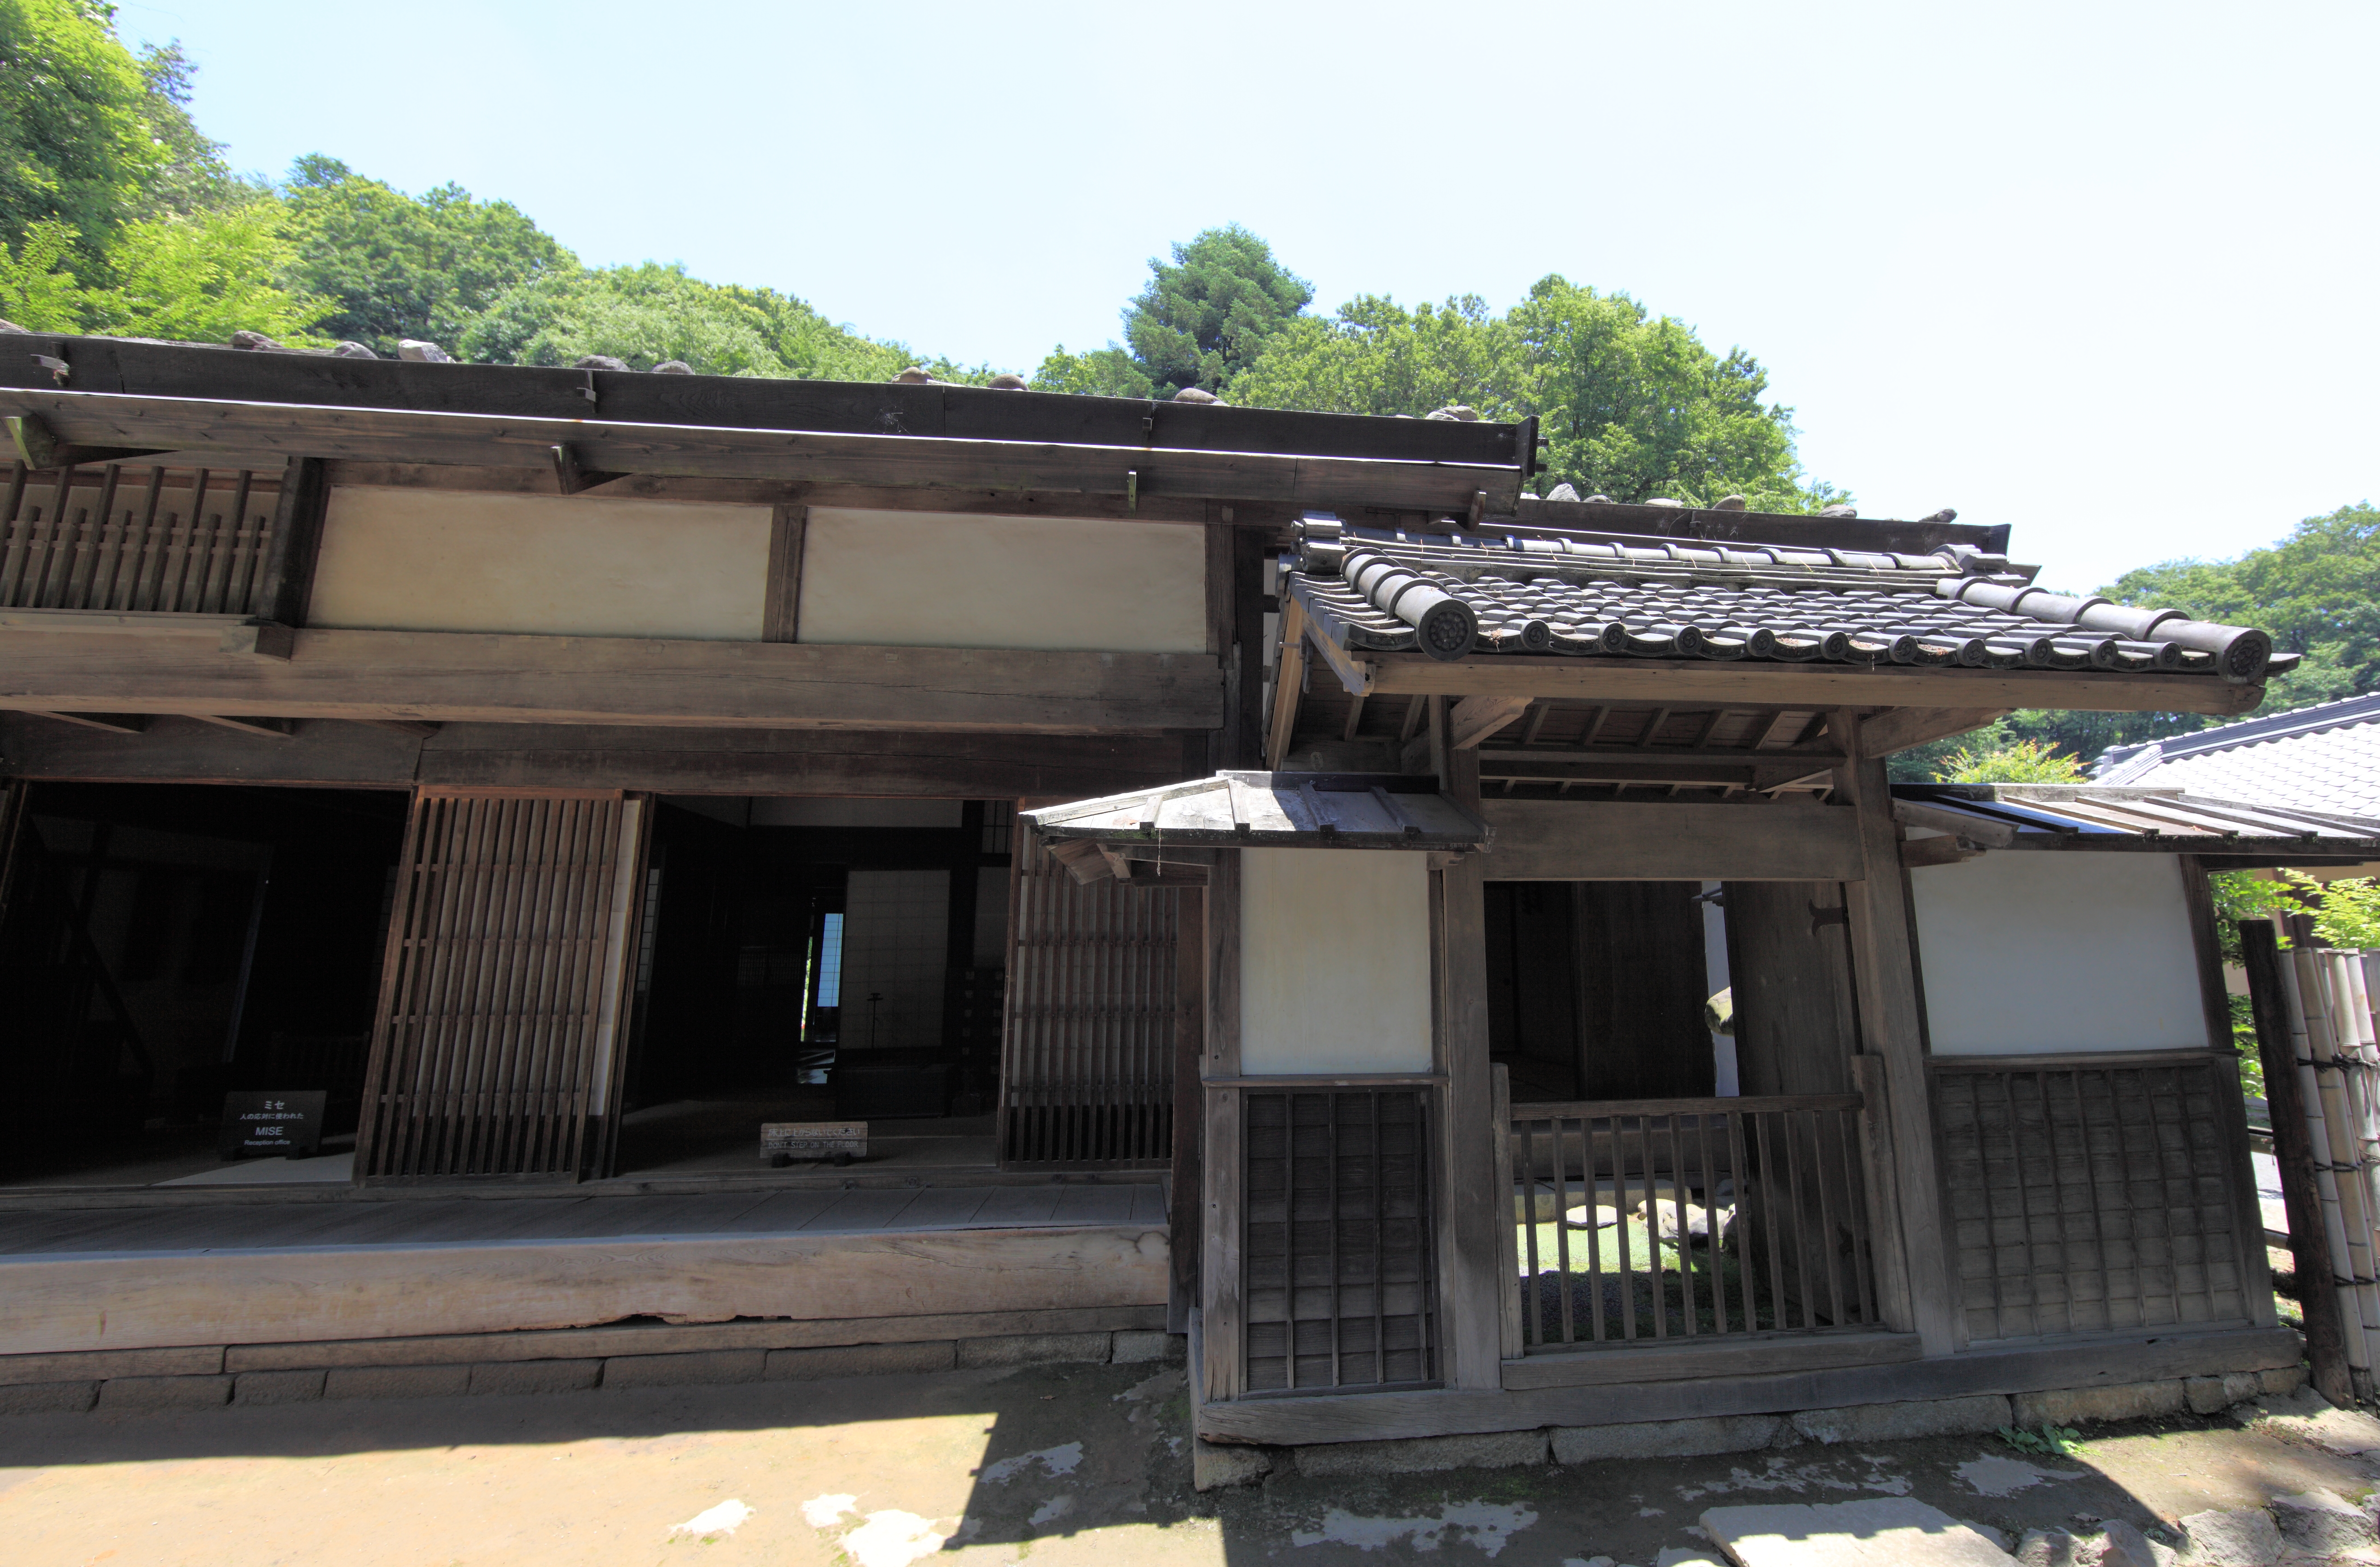
villa, house, roof, building, home, shack, high, cottage, ancient, residence, property, exterior, design, temple, japanese, 5d, style, hires, markii, traditional, hi, res, resolution, canonef14mmf28liiusm, outdoor structure